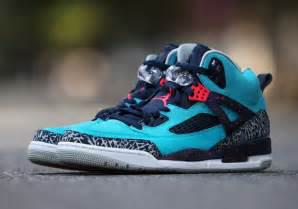
Brand: Jordan
Model: Spizike